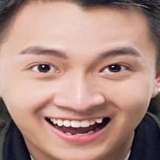
ca sĩ Ngô Kiến Huy